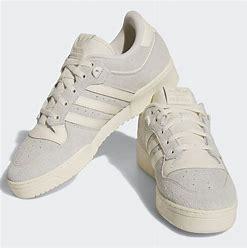
Brand: adidas
Model: originals Adidas Originals Rivalry